Answer in natural language. How many Windows are visible in the scene? Choose between the following options: 0, 1, 4, 2 or 3
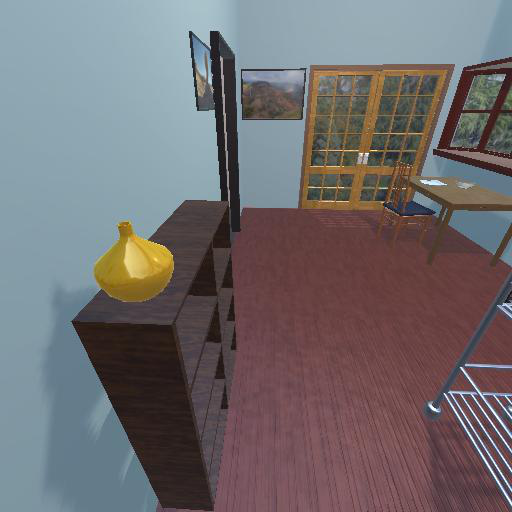
<answer>1</answer>